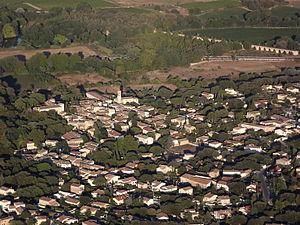
Vue aérienne
Boisseron, pour les Romains un lieu couvert de buis, dénommé Buxedonis Lucus, est une commune française située dans le département de l'Hérault, en région Occitanie.